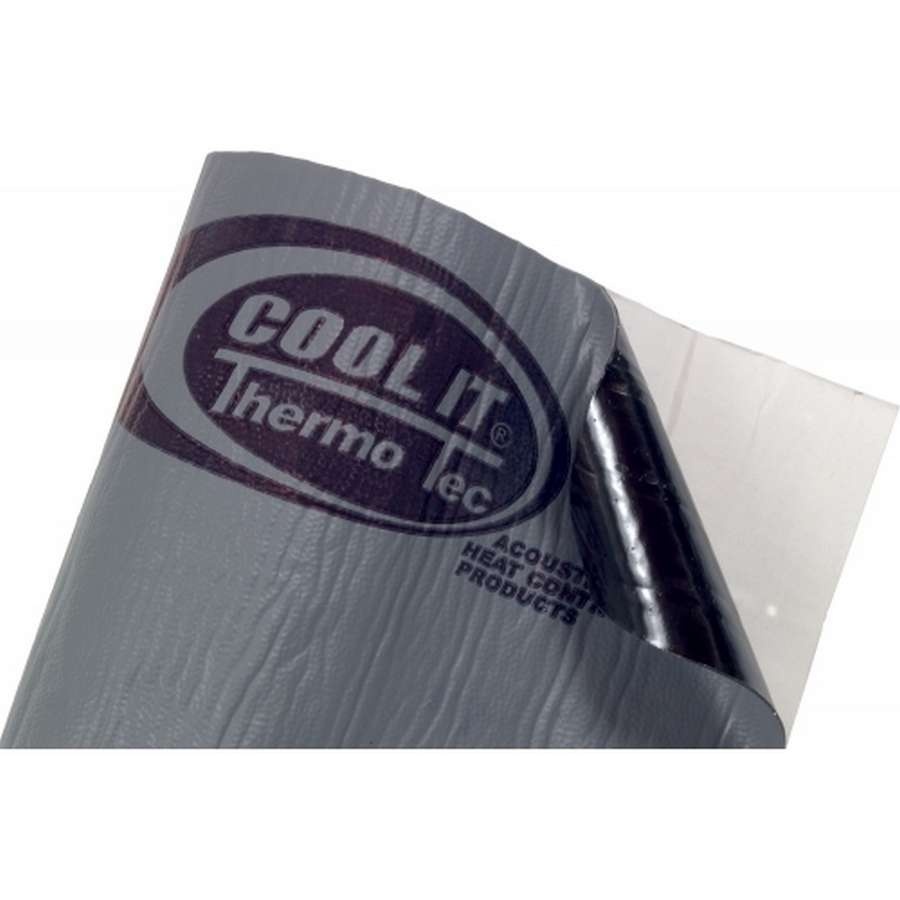
Super Sonic Acoustical Mat 36in x 60in
Sound Barrier - Super Sonic - 36 x 60 in Sheet - 1/16 in Thick - Self Adhesive Backing - Aluminized Plastic - Gray - Each
Brand: THERMO-TEC
Category: Vehicles & Parts > Vehicle Parts & Accessories > Motor Vehicle Parts > Motor Vehicle Carpet & Upholstery > Carpet Kits